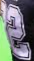
Number: 2